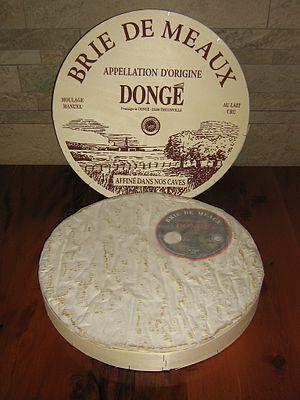
Boîte ouverte d'une meule de Brie de Meaux